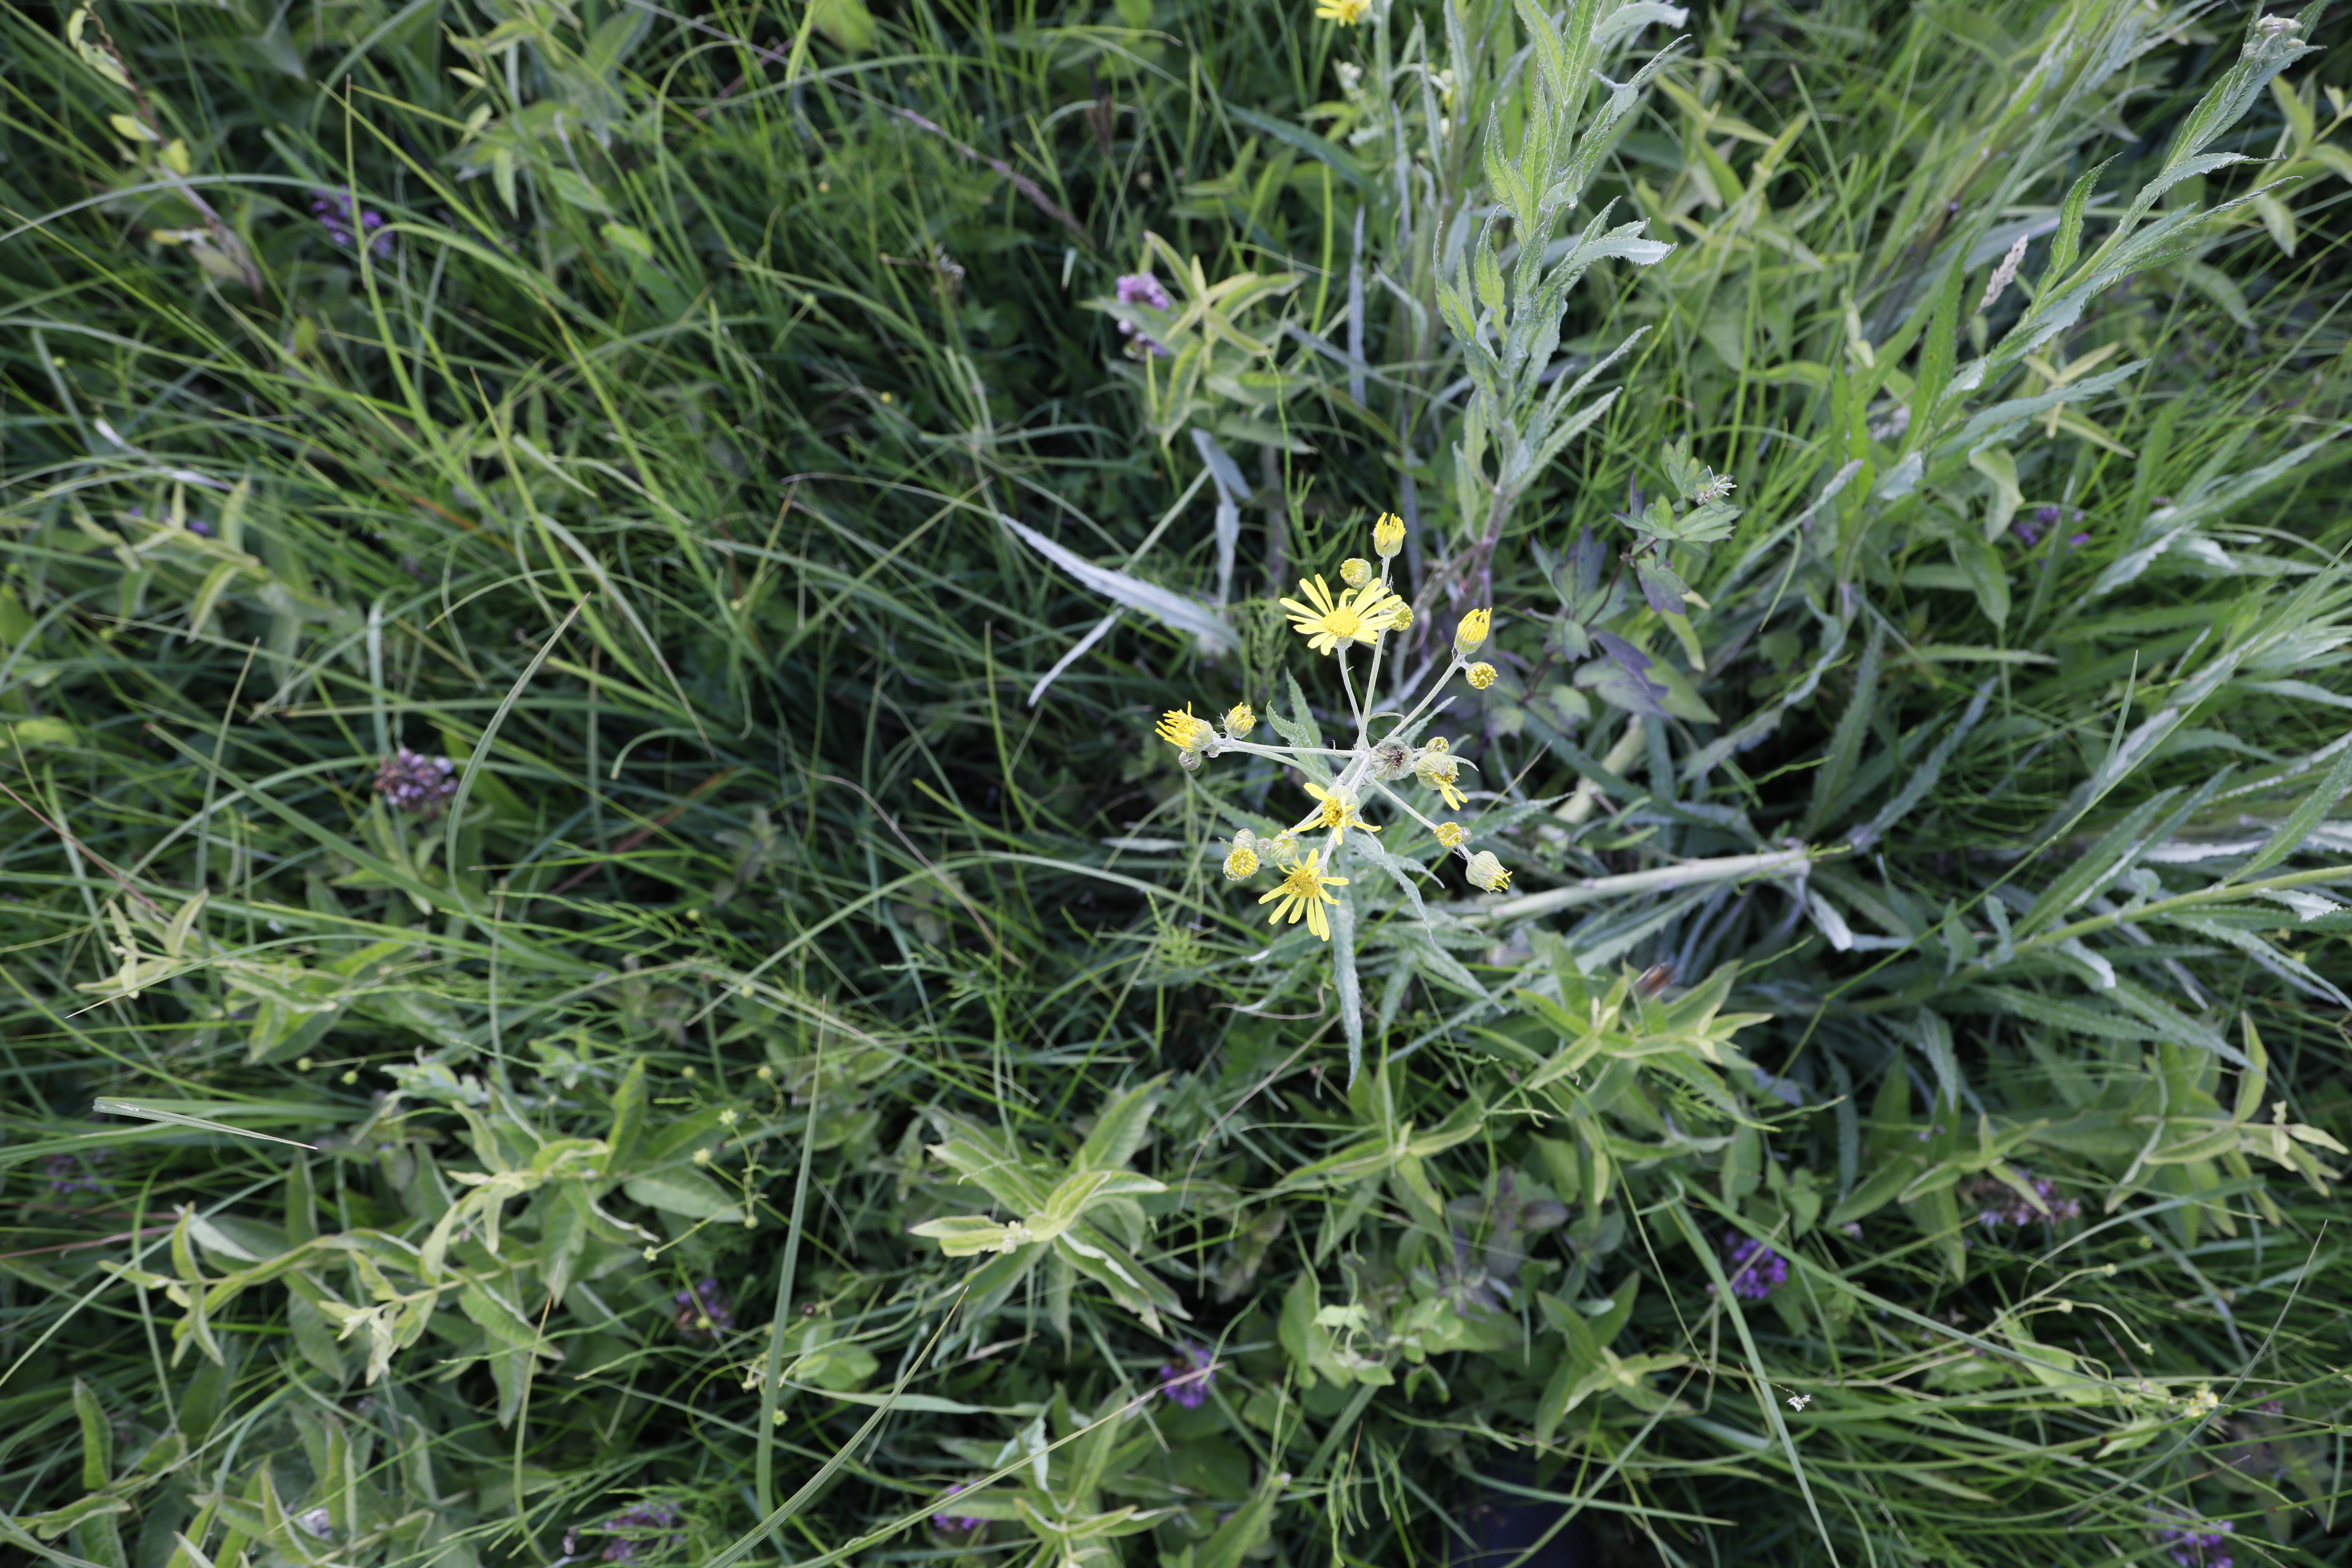
Plant species: Jacobaea paludosa